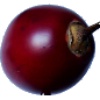
Label: Tamarillo 1